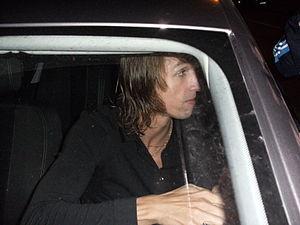
Elinton Andrade signant des autographes à la sortie du Centre d'entraînement Robert Louis-Dreyfus